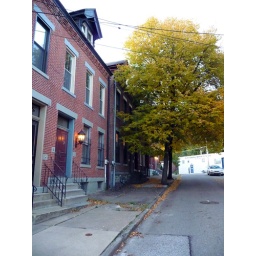
All the leaves on this giant tree in front of my house have fallen. Time to redd up the sidewalk.